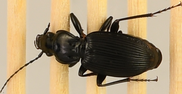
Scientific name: Pterostichus lachrymosus
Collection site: Mountain Lake Biological Station NEON (MLBS), plot MLBS_002